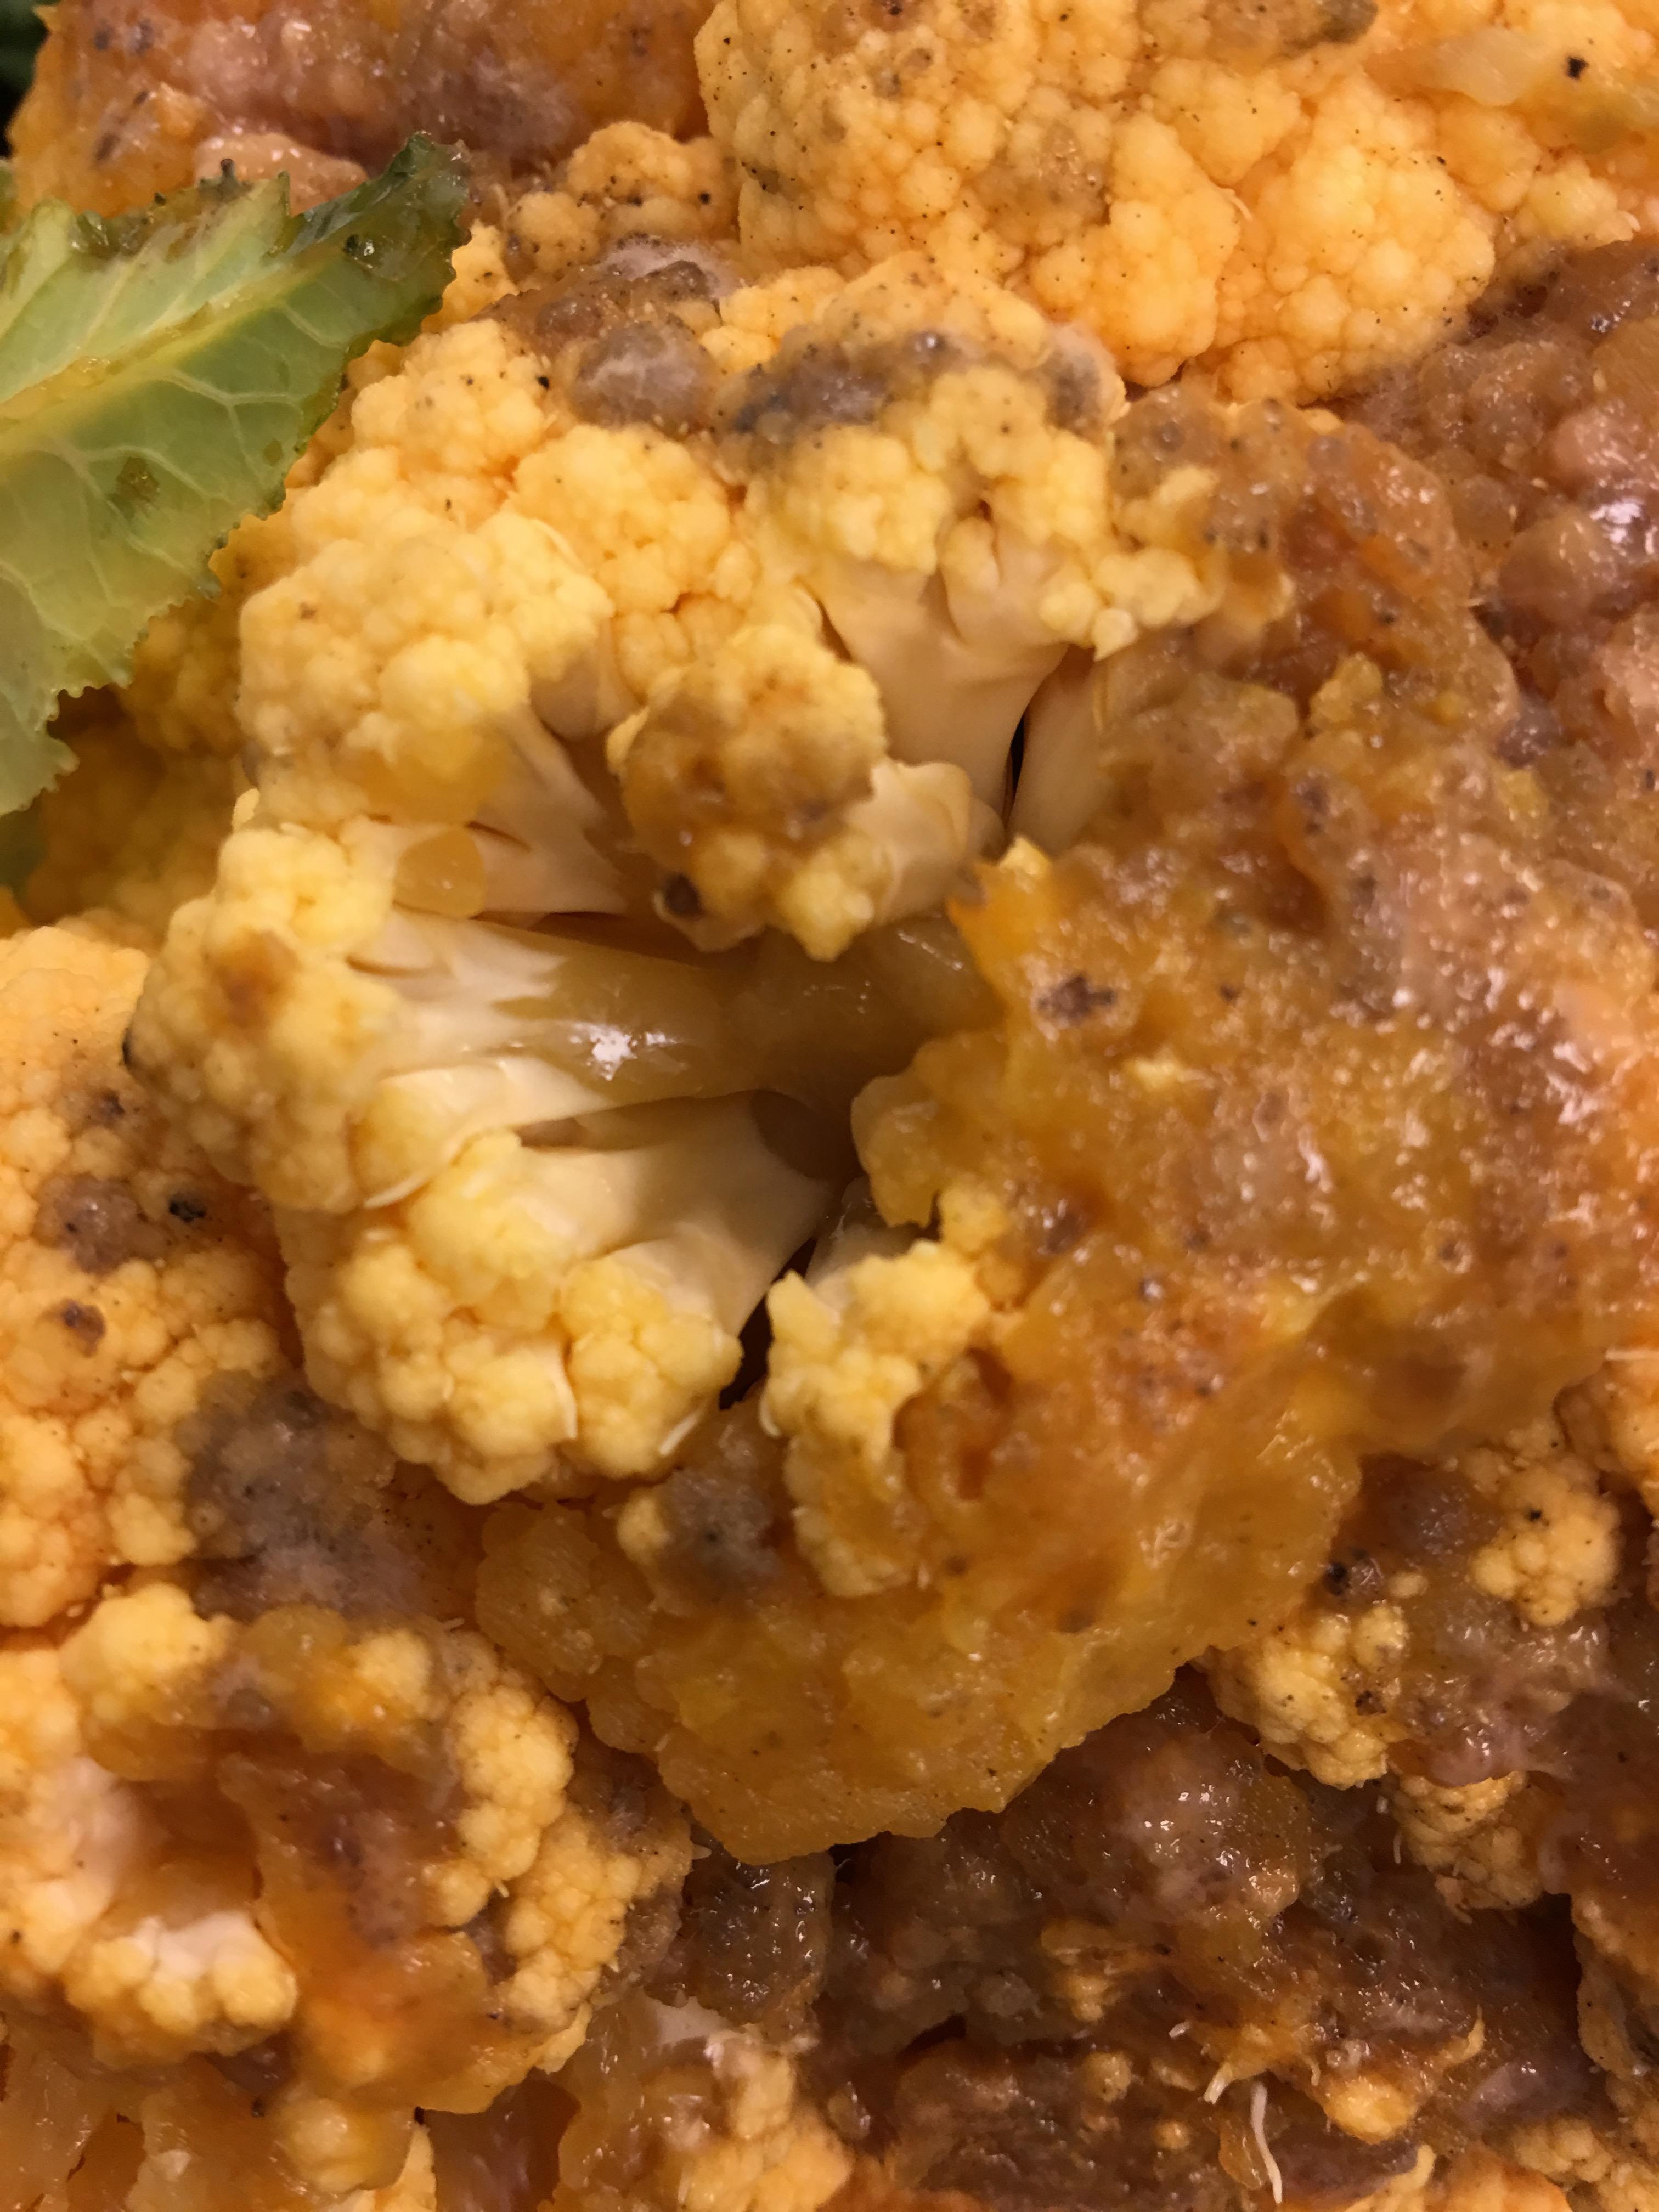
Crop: unknown
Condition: cauliflower_cauliflower_bacterial_soft_rot